The Digby Conversion of Saint Paul

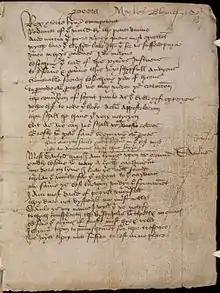
Opening page of the "Conversion of Saint Paul" (Bodleian Library, MS Digby 133, folio 37r)

The Digby Conversion of Saint Paul (or The Conuersyon of Seynt Paule) is a Middle English miracle play of the late fifteenth century. Written in rhyme royal, it is about the conversion of Paul the Apostle.